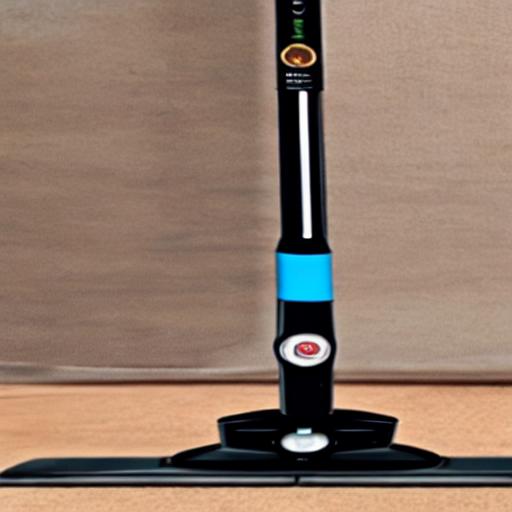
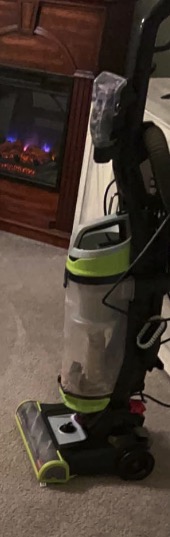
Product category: items_vacuum
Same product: no